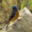
Label: bird